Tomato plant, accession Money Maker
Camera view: horizontal (90 deg, fisheye); turntable rotation: 90 degrees
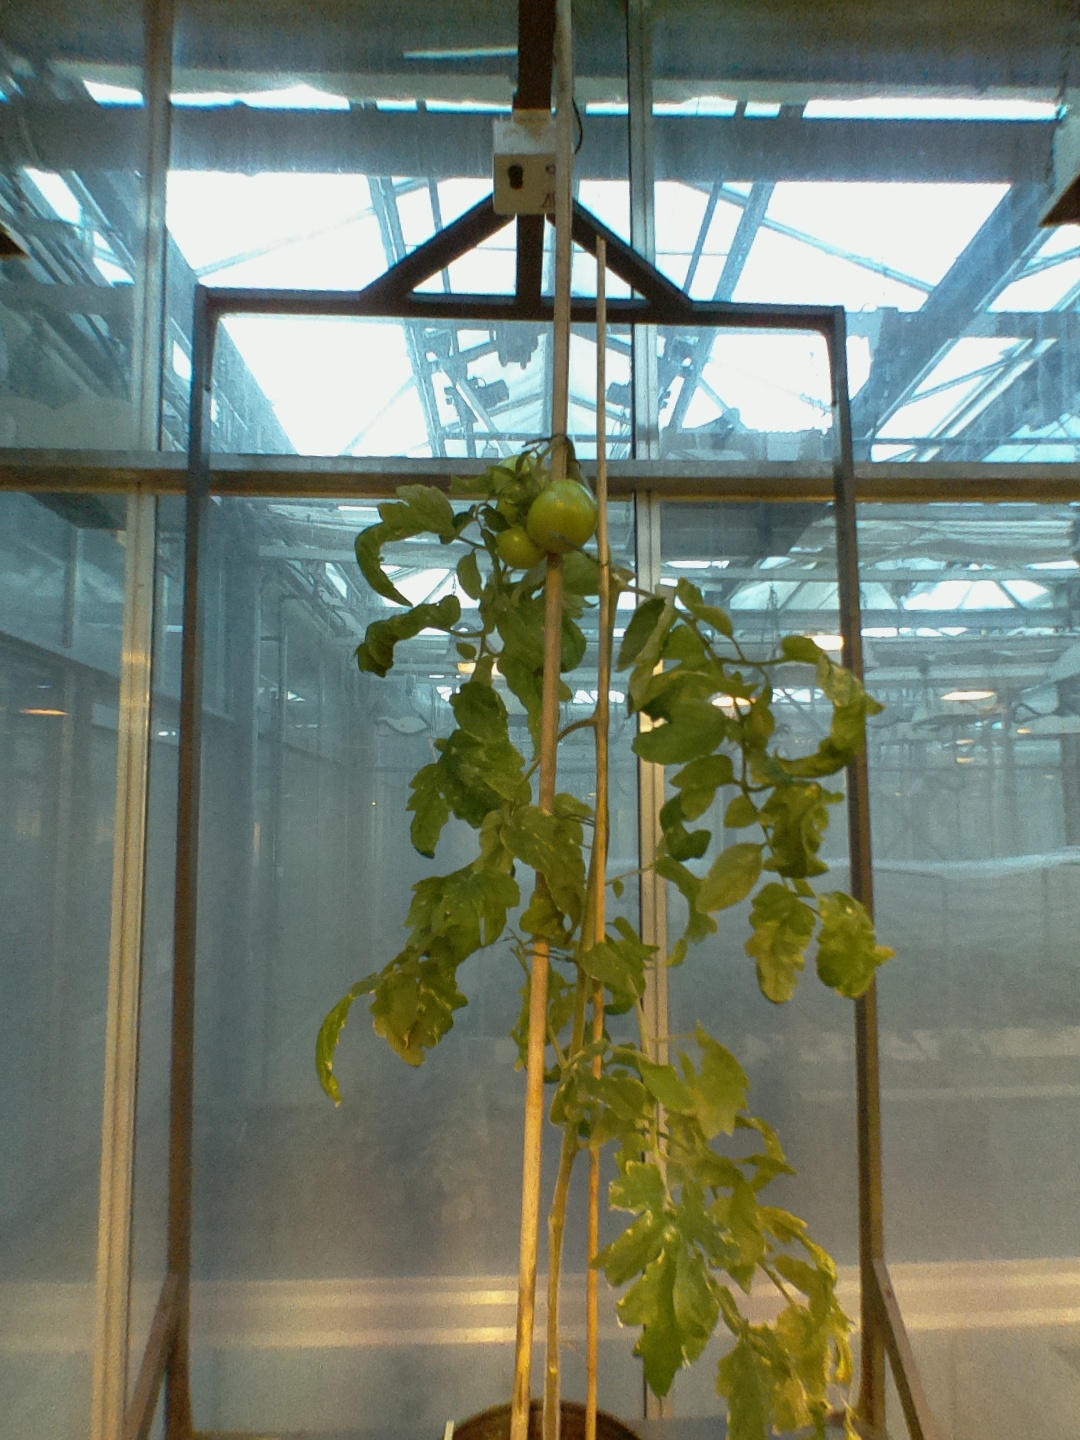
BBCH growth stage 79: 90% -100% of final fruit size